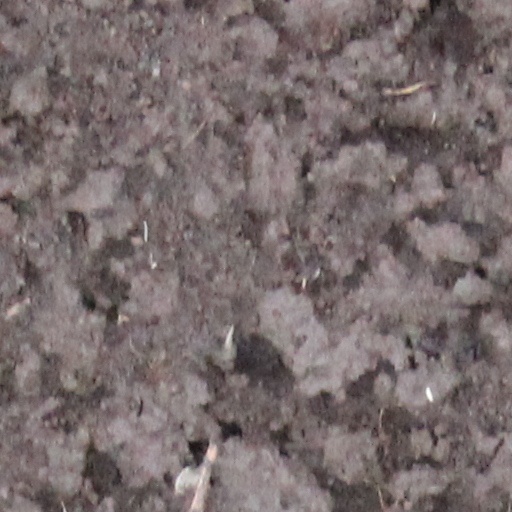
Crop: wheat